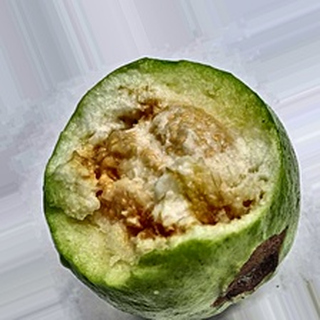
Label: guava_fruit_fly